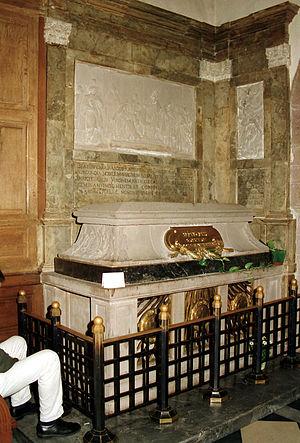
Odile de Hohenbourg, ou sainte Odile, née vers 662 peut-être à Obernai, morte vers 720 à Hohenbourg, est une dame de l'époque mérovingienne, fille du duc Etichon-Adalric d'Alsace, fondatrice et abbesse du monastère de Hohenbourg, sur l'actuel mont Sainte-Odile.